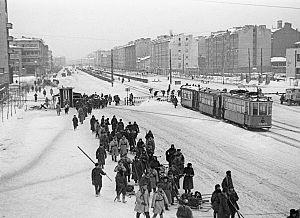
Saint-Pétersbourg /sɛ̃.pe.tɛʁs.buʁ/ est la deuxième plus grande ville de Russie par sa population, avec 5 281 579 habitants en 2017, après la capitale Moscou. Saint-Pétersbourg a le statut de ville d'importance fédérale. La ville est enclavée dans l'oblast de Léningrad, mais en est administrativement indépendante. Elle est située dans le Nord-Ouest du pays sur le delta de la Neva, au fond du golfe de Finlande, un espace maritime de la mer Baltique. Capitale de l'Empire russe de 1712 jusqu'en mars 1917, ainsi que de la Russie dirigée par les deux gouvernements provisoires entre mars et octobre 1917, Saint-Pétersbourg a conservé de cette époque un ensemble architectural unique. Deuxième port russe sur la mer Baltique après Primorsk, c'est aussi un centre majeur de l'industrie, de la recherche et de l'enseignement russe ainsi qu'un important centre culturel européen. Saint-Pétersbourg est la deuxième ville d'Europe par sa superficie et la cinquième par sa population.